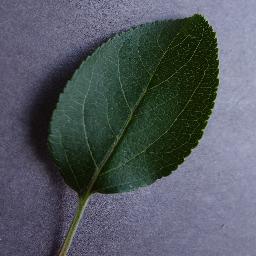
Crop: apple
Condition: healthy